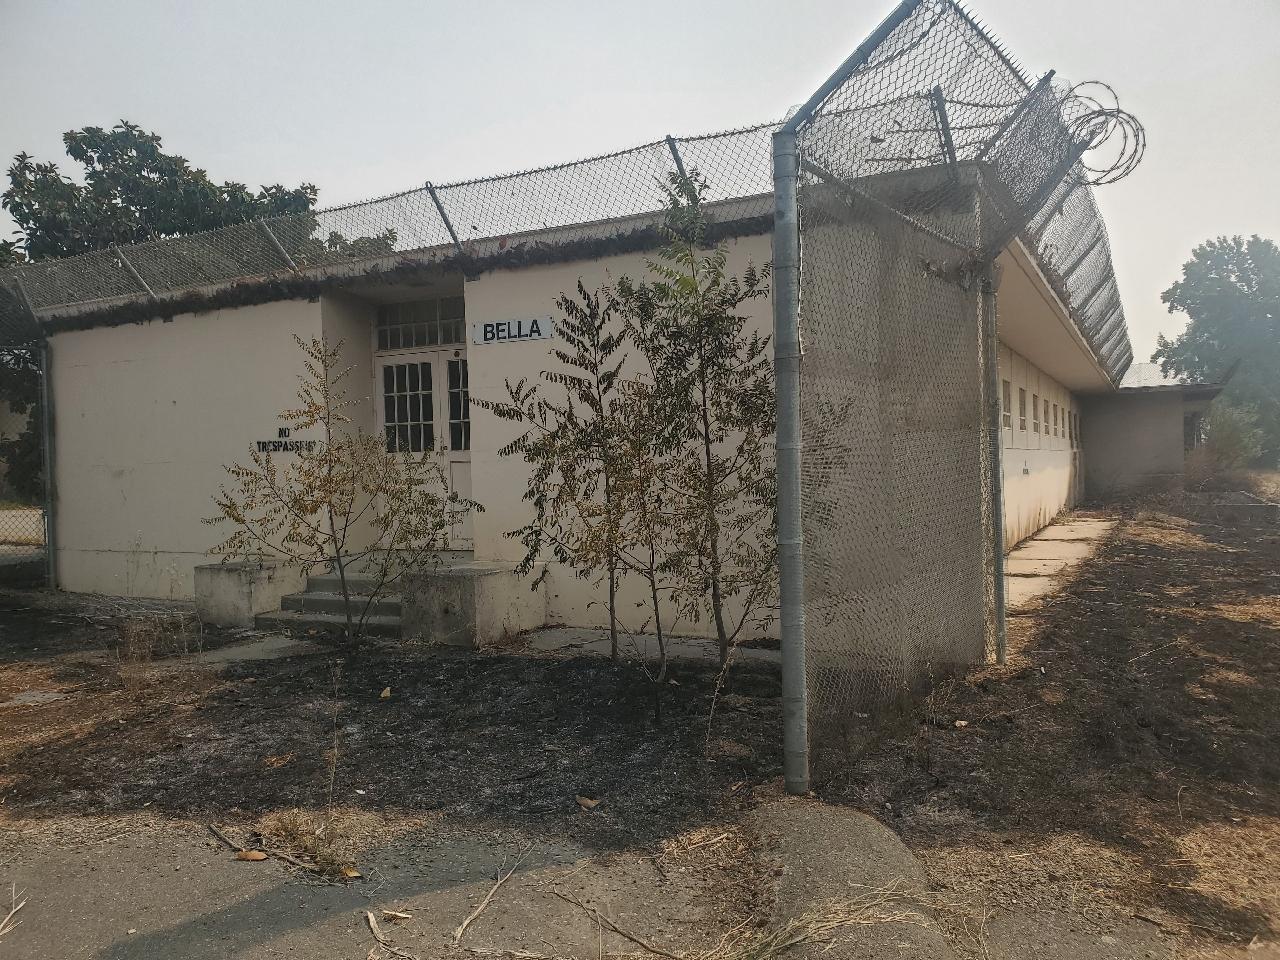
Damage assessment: minor